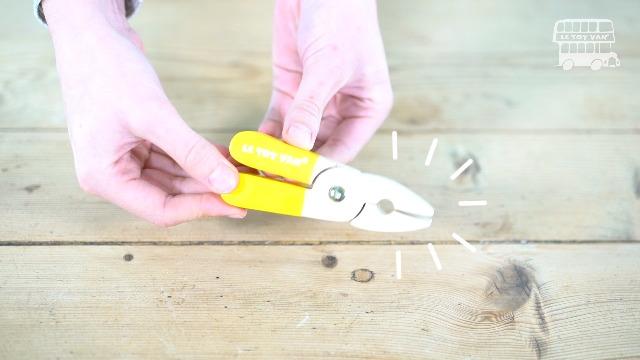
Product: Le Toy Van Tool Box 12Piece Set Premium Wooden Toys for Kids Ages 3 Years & Up, Multi
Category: Toys & Games | Dress Up & Pretend Play | Pretend Play | Play Tools
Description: PART OF CARS AND CONSTRUCTION COLLECTION - Le Toy Van car and construction toys encourage storytelling, creativity, and hand-eye coordination while having fun.
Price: $114.28
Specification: ProductDimensions:13.2x8.5x5.9inches|ItemWeight:3.31pounds|ShippingWeight:3.31pounds(Viewshippingratesandpolicies)|ASIN:B07BKF9T8G|Itemmodelnumber:TV476|Manufacturerrecommendedage:3yearsandup